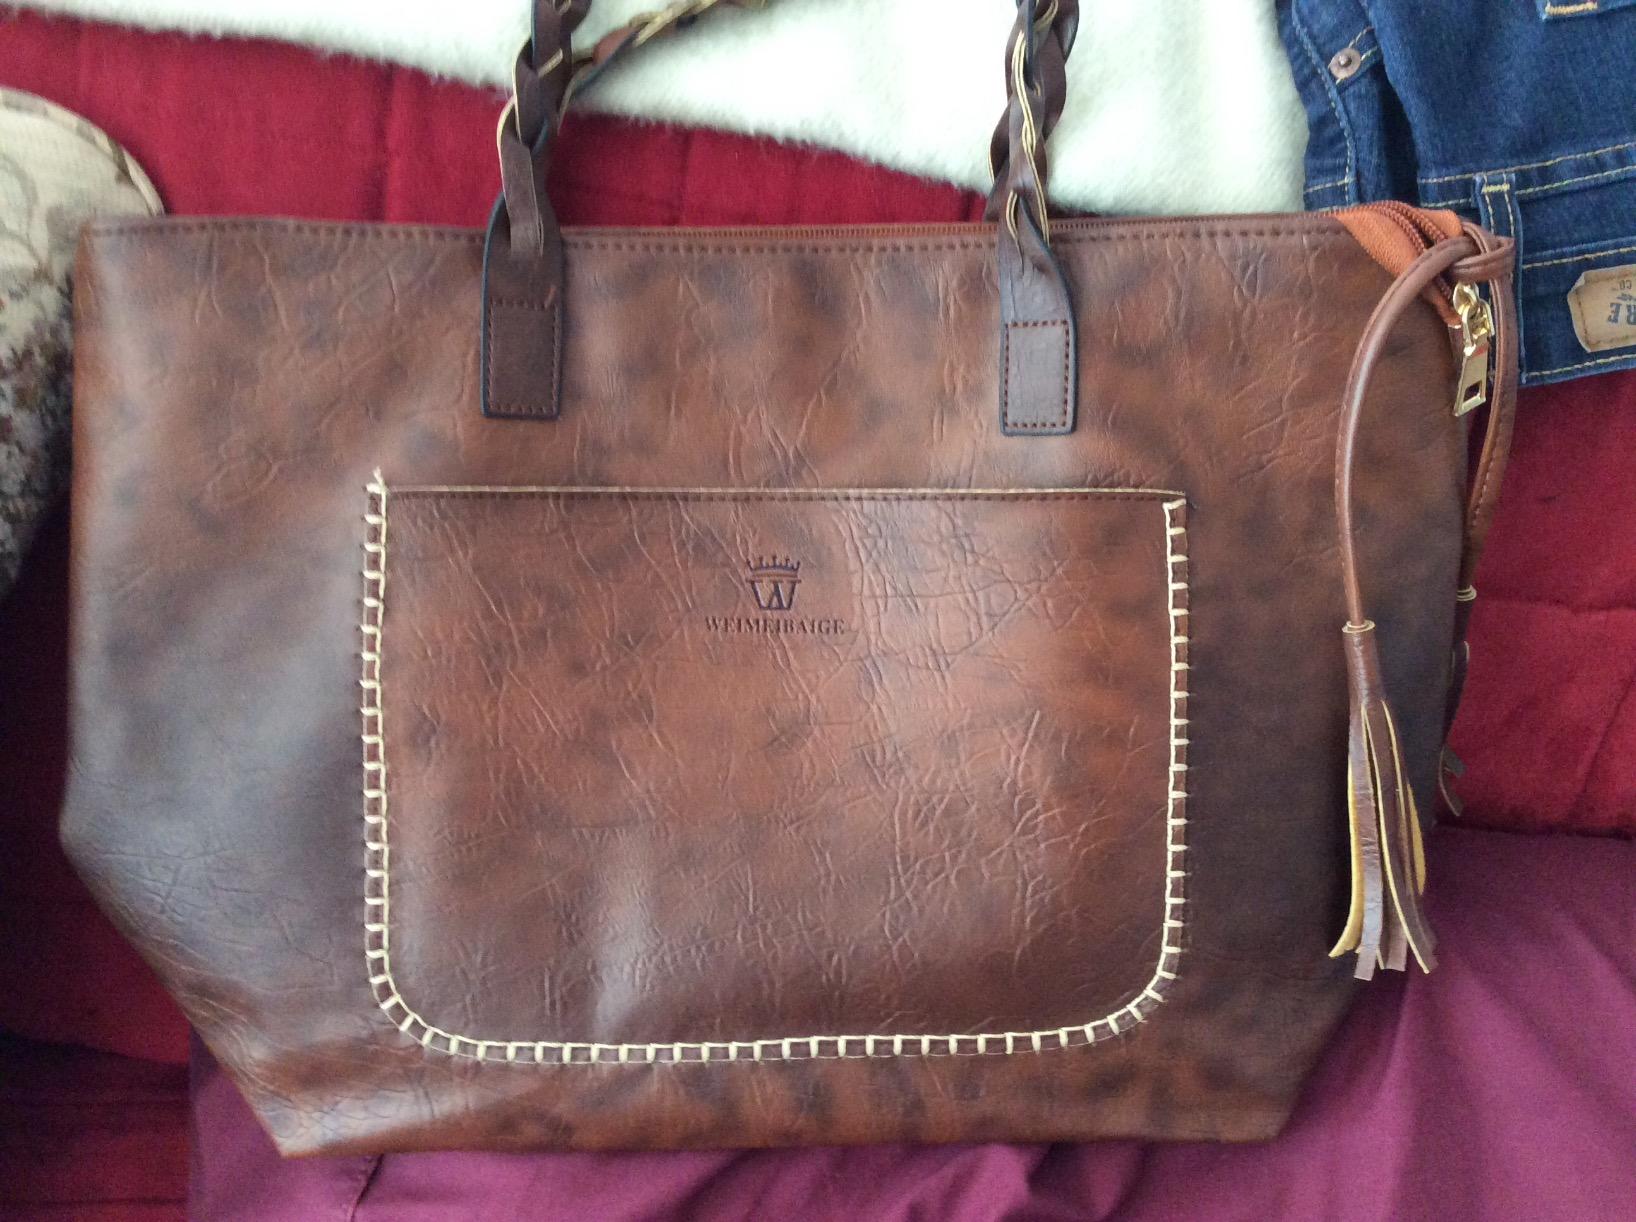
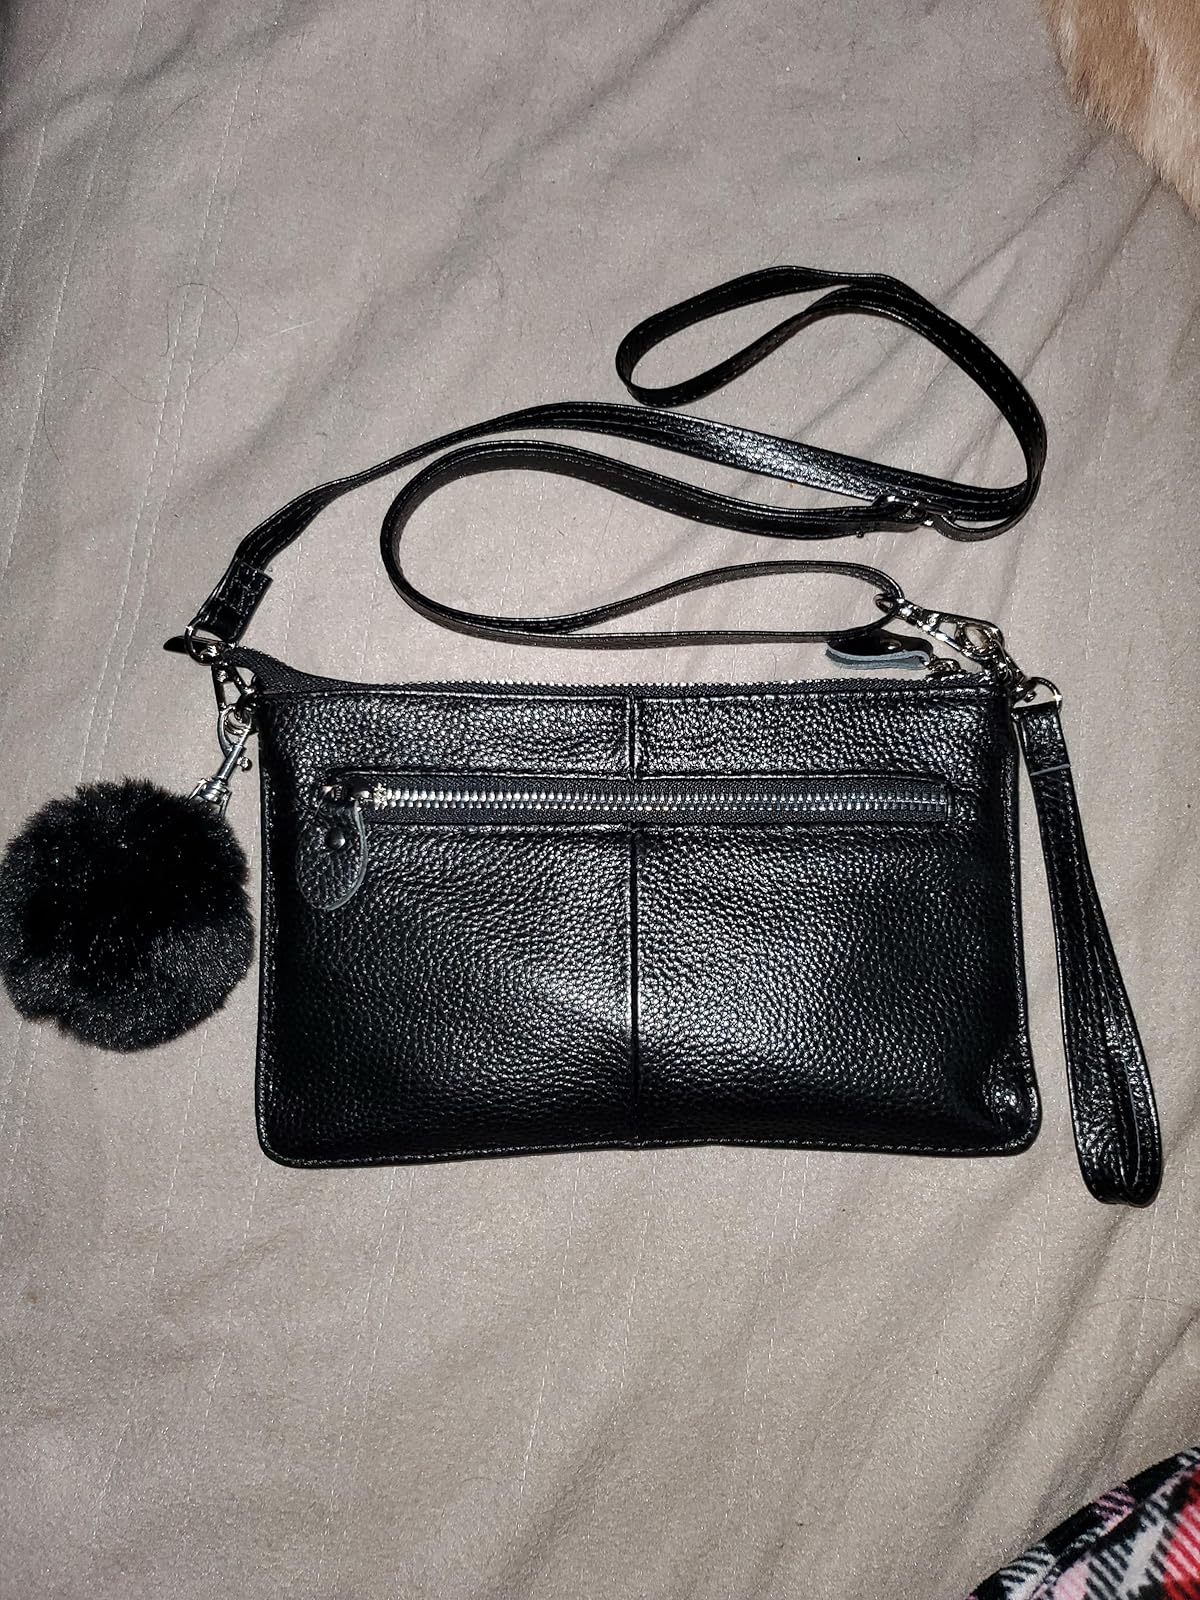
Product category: accessories_handbag
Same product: no